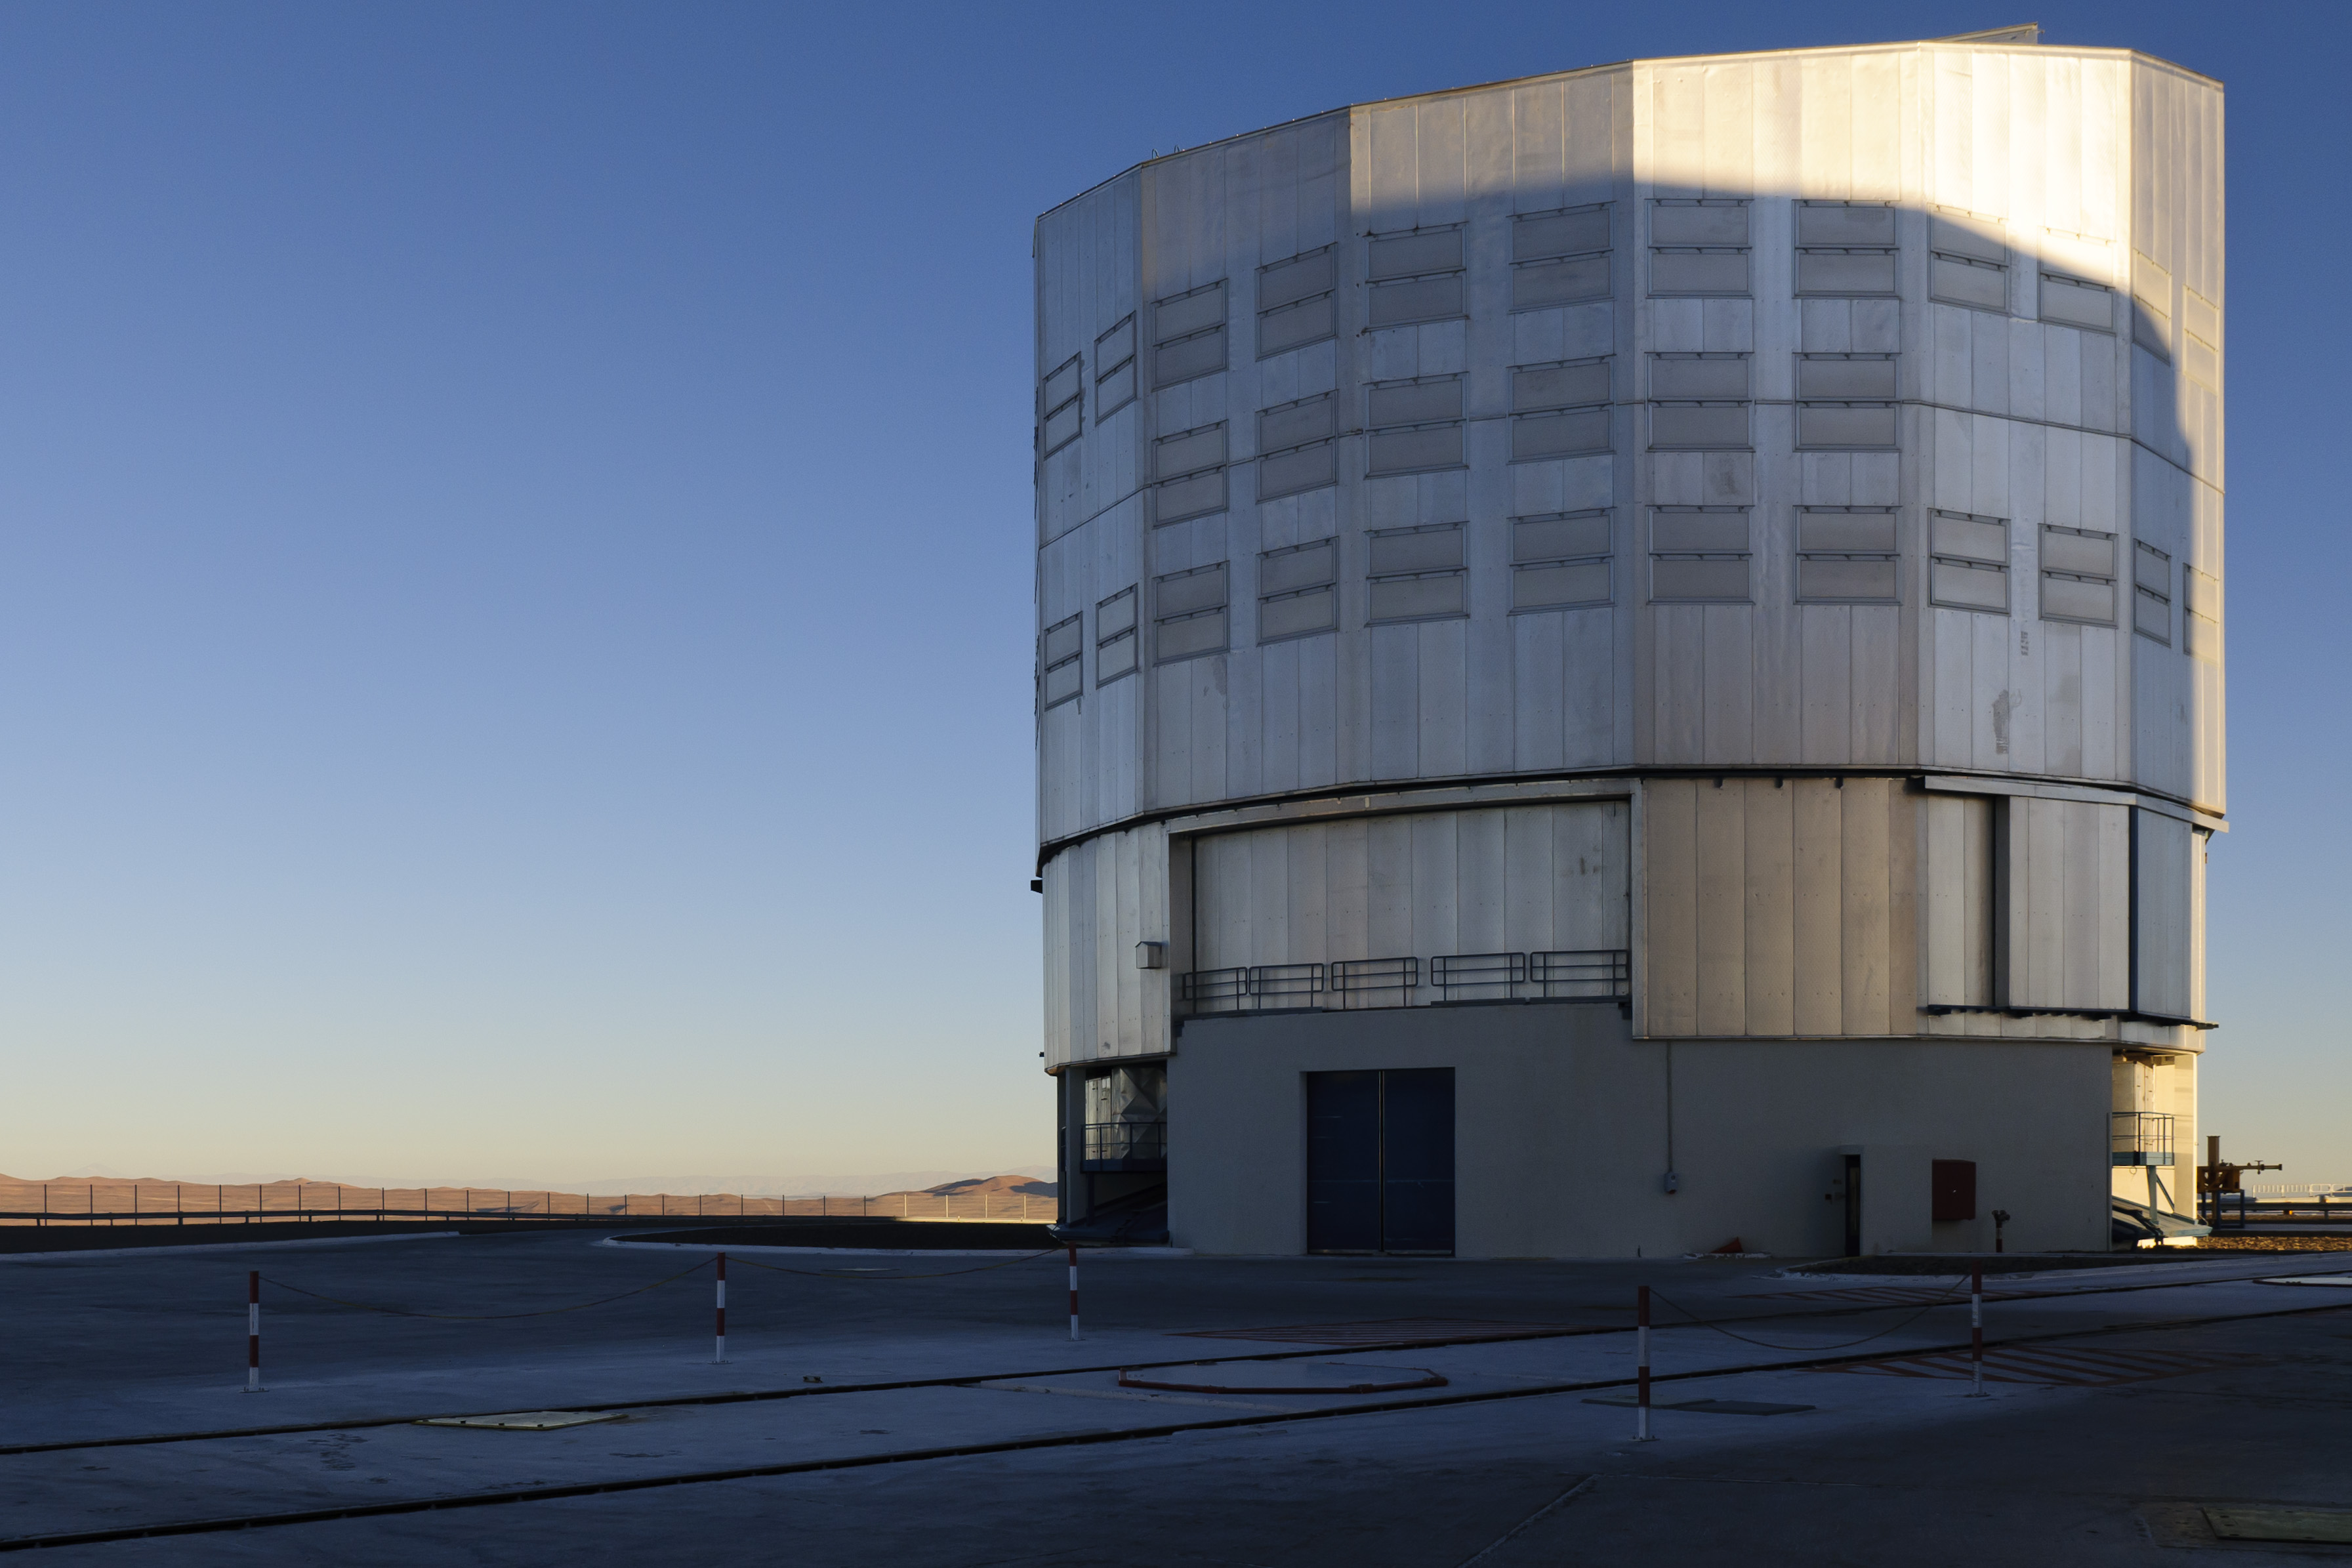
architecture, telescope, tower, facade, nikon, tower block, headquarters, eso, d300, vlt, verylargetelescope, paranalchile